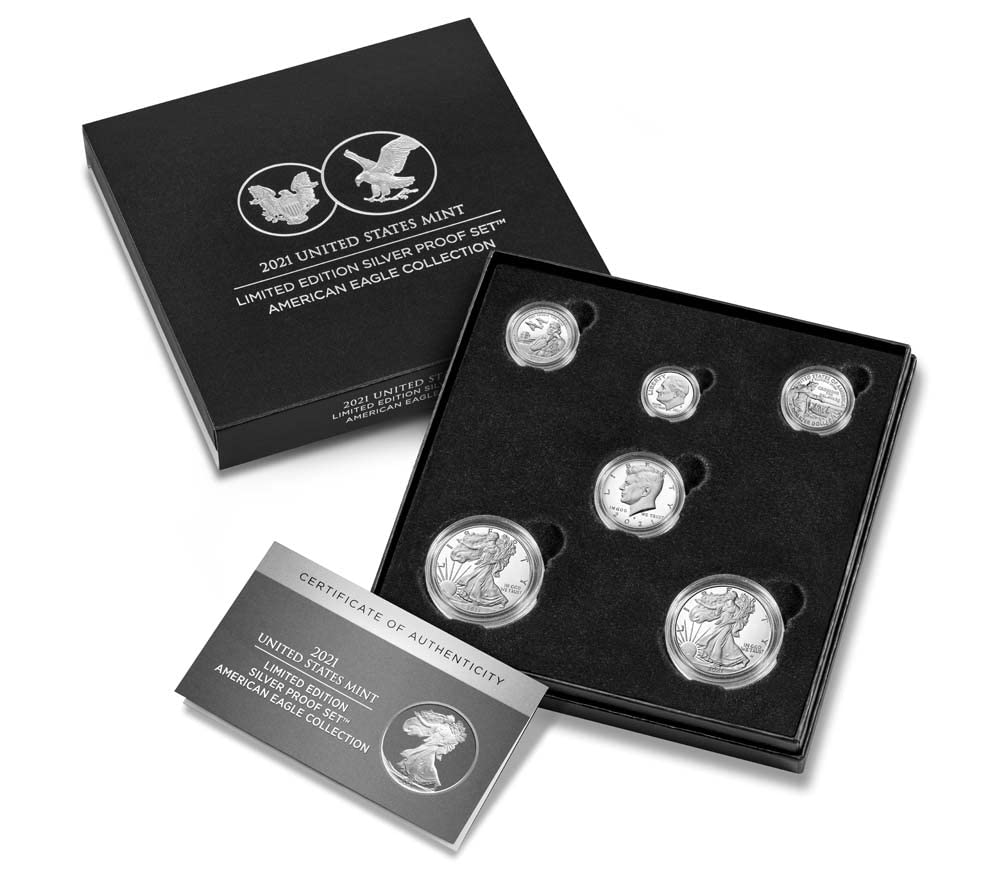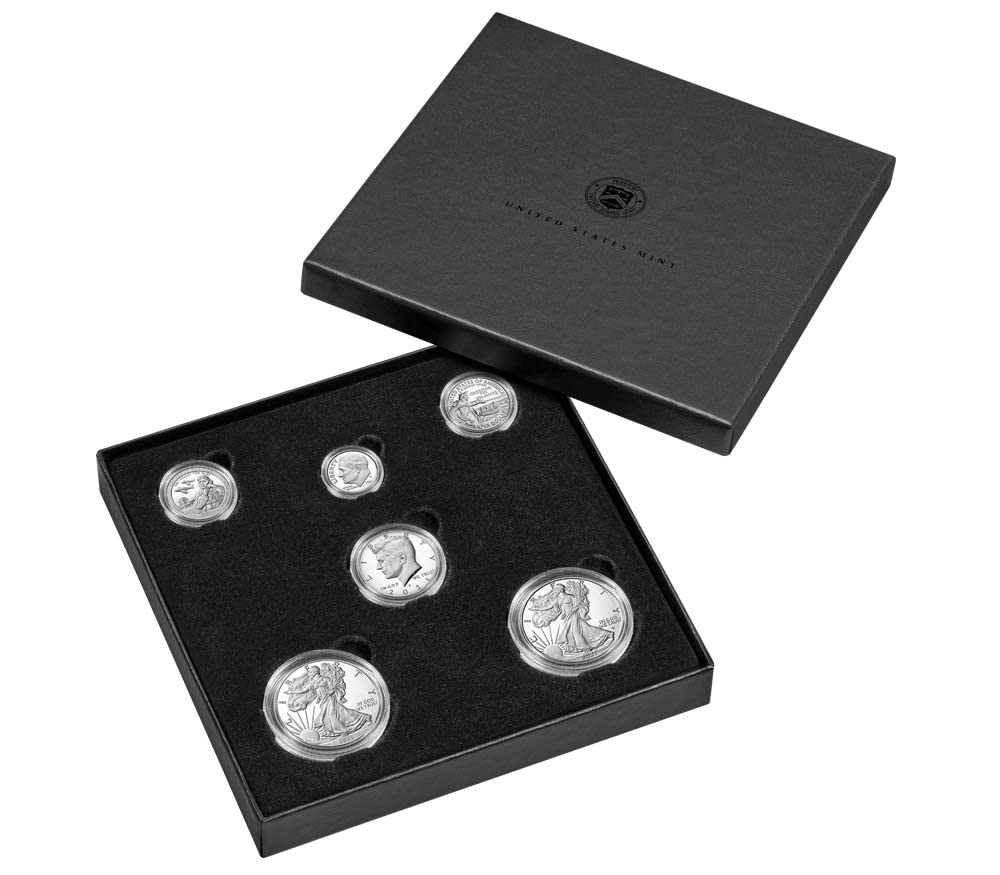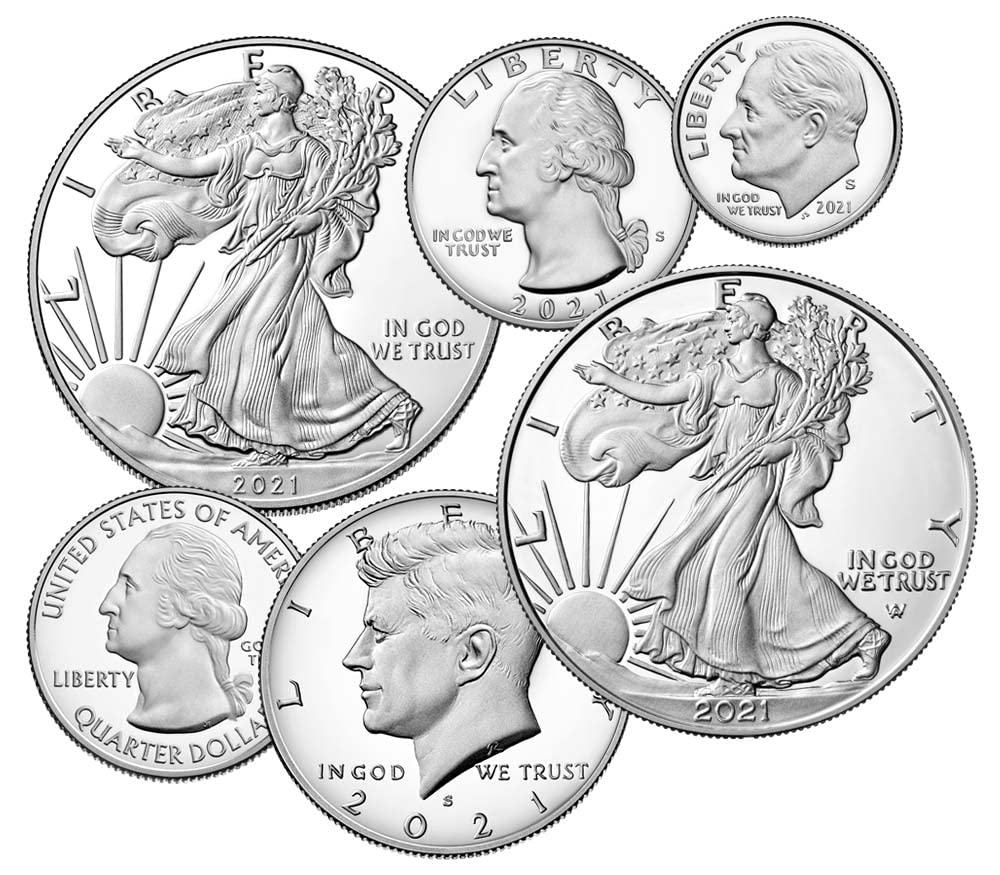
2021 S Limited Edition Silver Proof Set Proof US Mint
Category: Collectible Coins
The 2021 United States Mint Limited Edition Silver Proof Set contains six coins with stunning proof finishes. The coins included in this set are: This is the only year this set boasts two American Eagle One Ounce Silver Proof Coins! All six coins in the set contain 99.9% fine silver:
Features: US Mint Product Code 21RCN - 50,000 Mintage | Tuskegee Airmen National Historic Site quarter (last in the America the Beautiful Quarters Program!) and George Washington Crossing the Delaware quarter | American Eagle Silver Proof Coin – New Design (San Francisco) | American Eagle Silver Proof Coin – Classic Design (West Point) | Kennedy half dollar and Roosevelt Dime